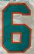
Number: 6